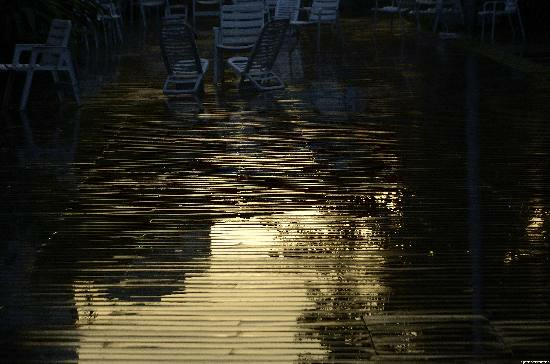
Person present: No